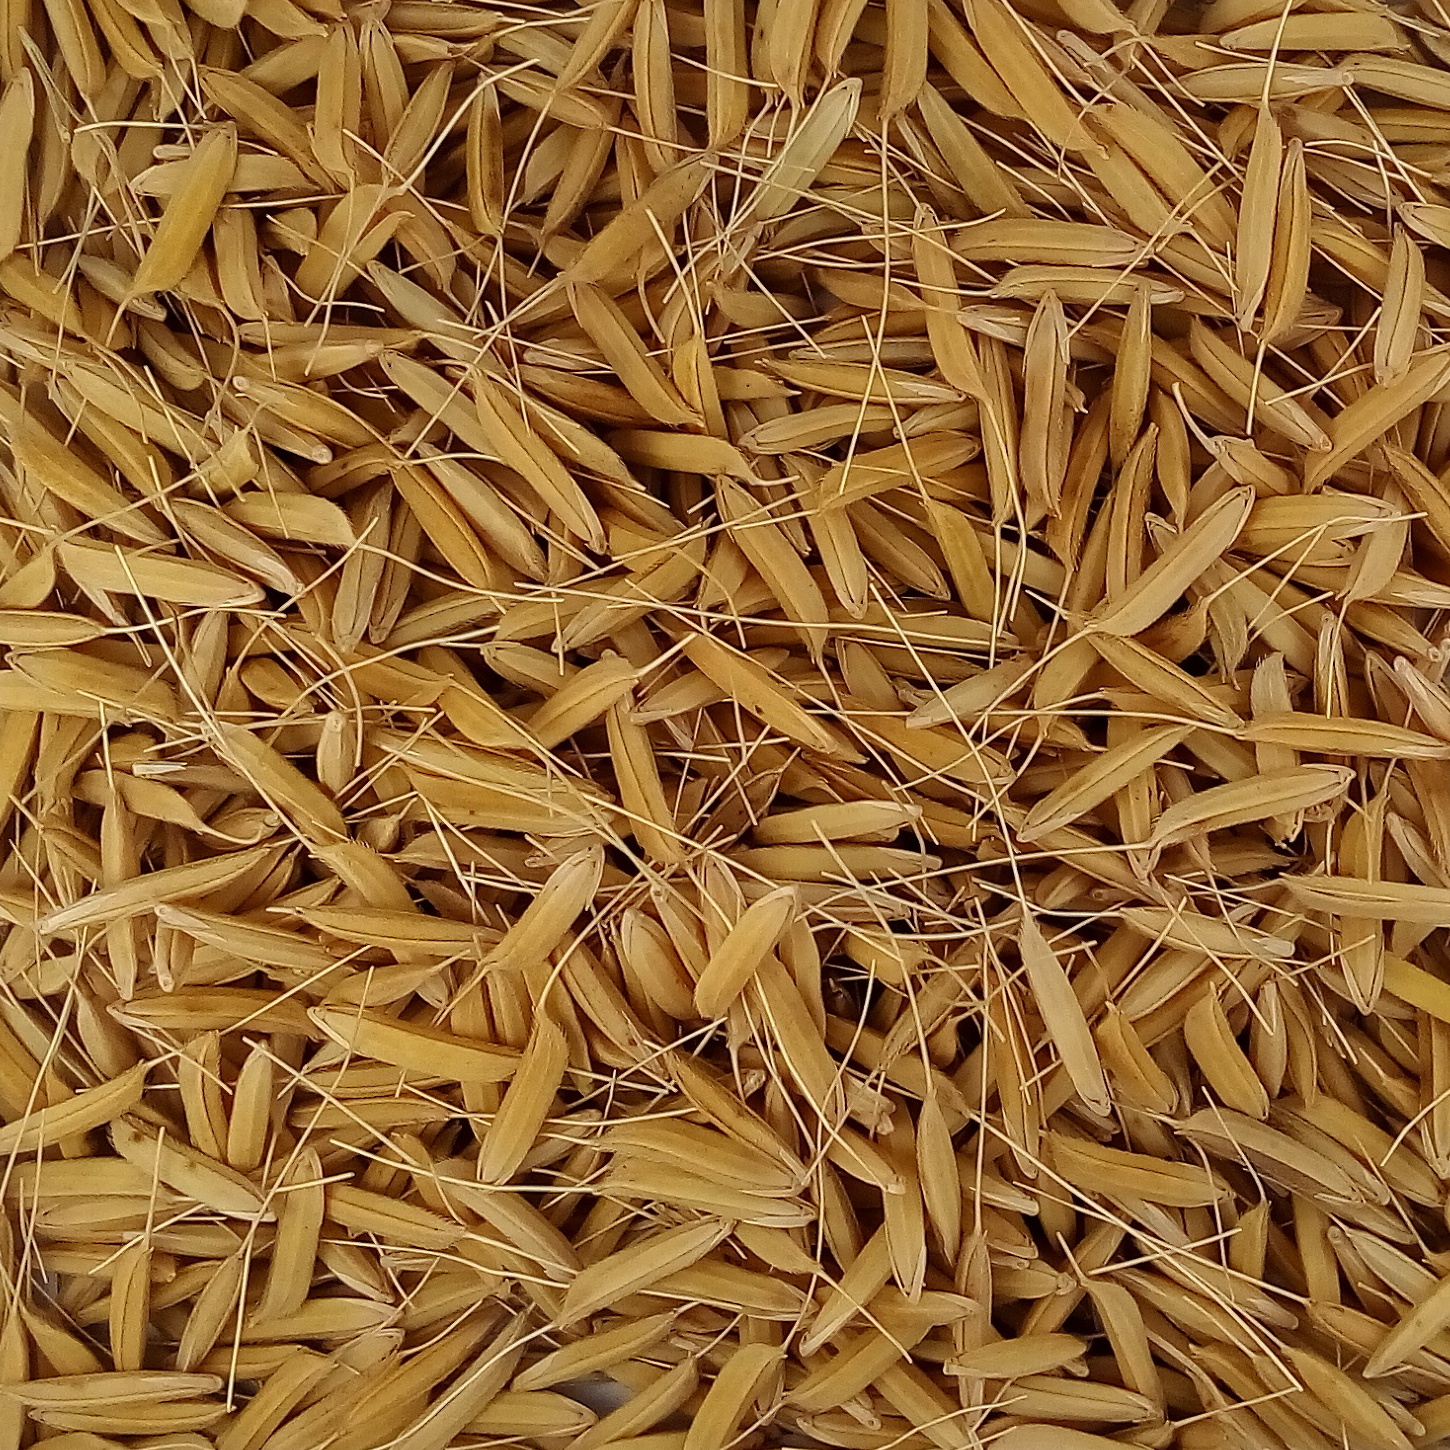
Rice seed variety: 1637